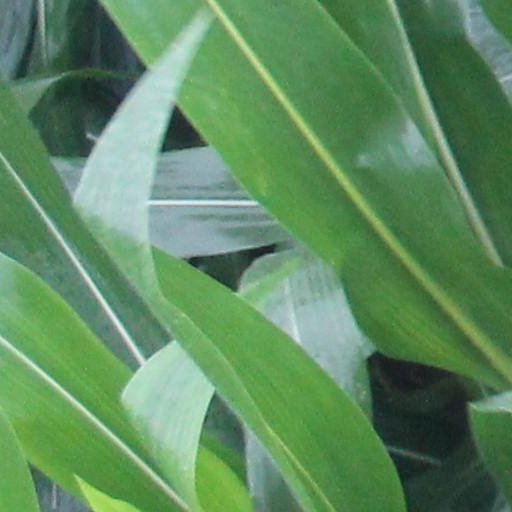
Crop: maize; corn